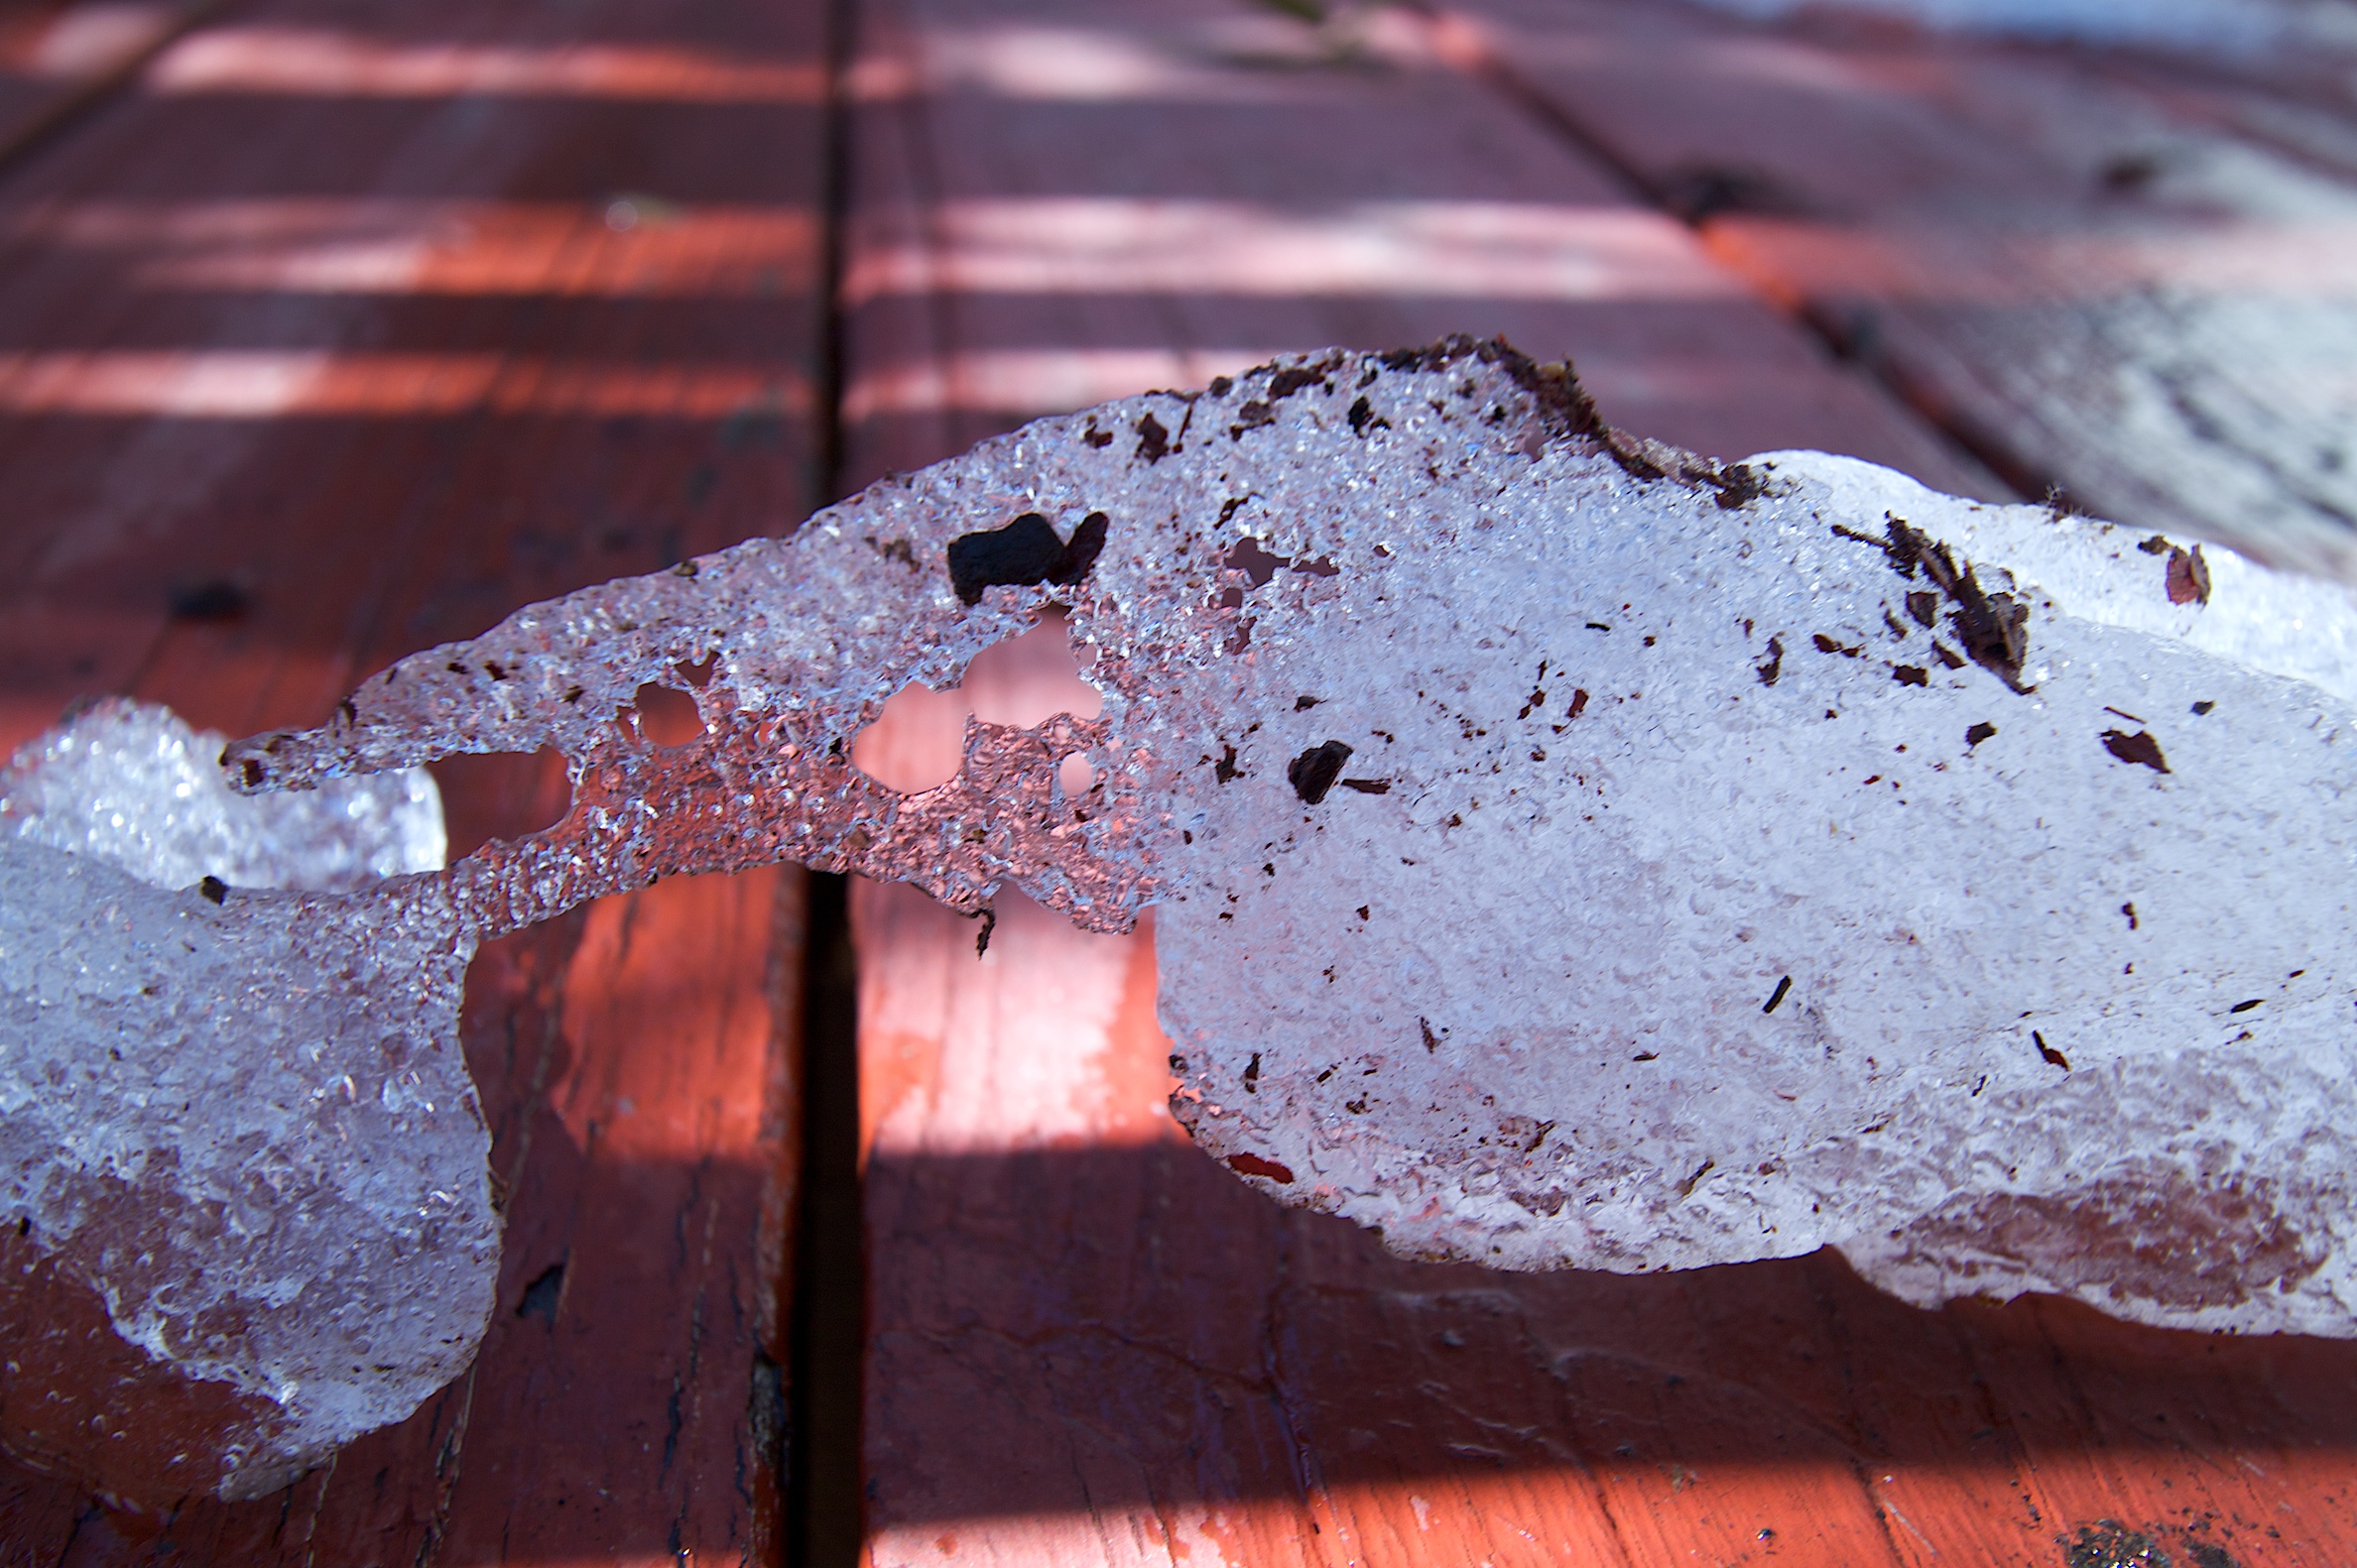
snow, winter, ice, red, color, soil, material, close up, melting, freezing, macro photography